Anthony Browne (1552–1592)

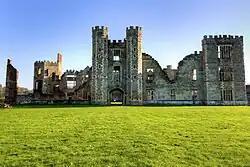
The ruins of Cowdray House, Browne's birthplace

Anthony Browne (22 July 1552 – 29 June 1592) was Sheriff of Surrey and of Kent in 1580. The heir to a great estate in Sussex, he predeceased his father by four months. Aside from his own progeny, his sister Mary married Henry Wriothesley, 2nd Earl of Southampton who gave birth to Henry Wriothesley, 3rd Earl of Southampton.